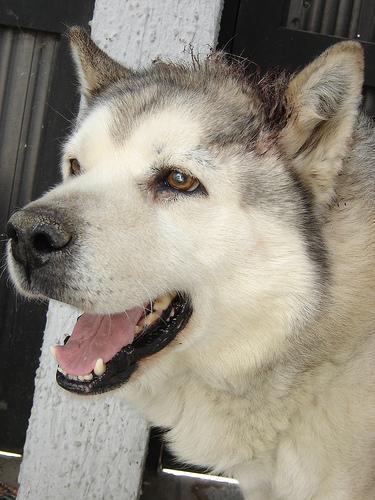
malamute